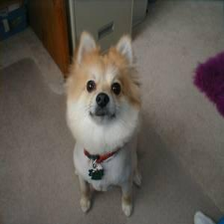
Species: dog
Breed: pomeranian